Gary Havelock

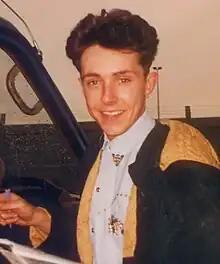
Havelock in 1988

Robert Gary Havelock (born 4 November 1968) is a British former speedway rider who was World Champion in 1992.